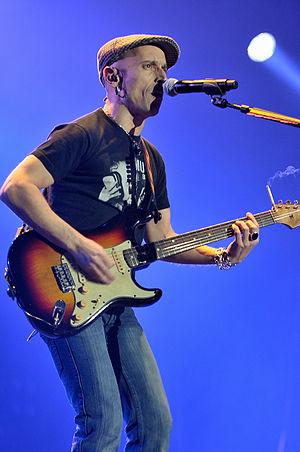
Platero y Tú est un groupe de rock 'n' roll espagnol, originaire de Bilbao, en Biscaye. Il est composé de quatre amis : Adolfo « Fito » Cabrales, Iñaki « Uoho » Antón, Juantxu « Mongol » Olano y Jesús « Maguila » García. Le groupe se sépare en 2001.